Lyman Knute Swenson

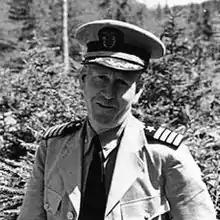
Swenson in June 1942

Lyman Knute Swenson (23 October 1892 – 13 November 1942), was an American naval officer. Swenson was born in Pleasant Grove, Utah and graduated from the Naval Academy on June 2, 1916. After service on board "Vermont" (BB-20) and , he prepared for submarine duty. After serving on board during World War I, he was given command of "H-6", 26 May 1919.